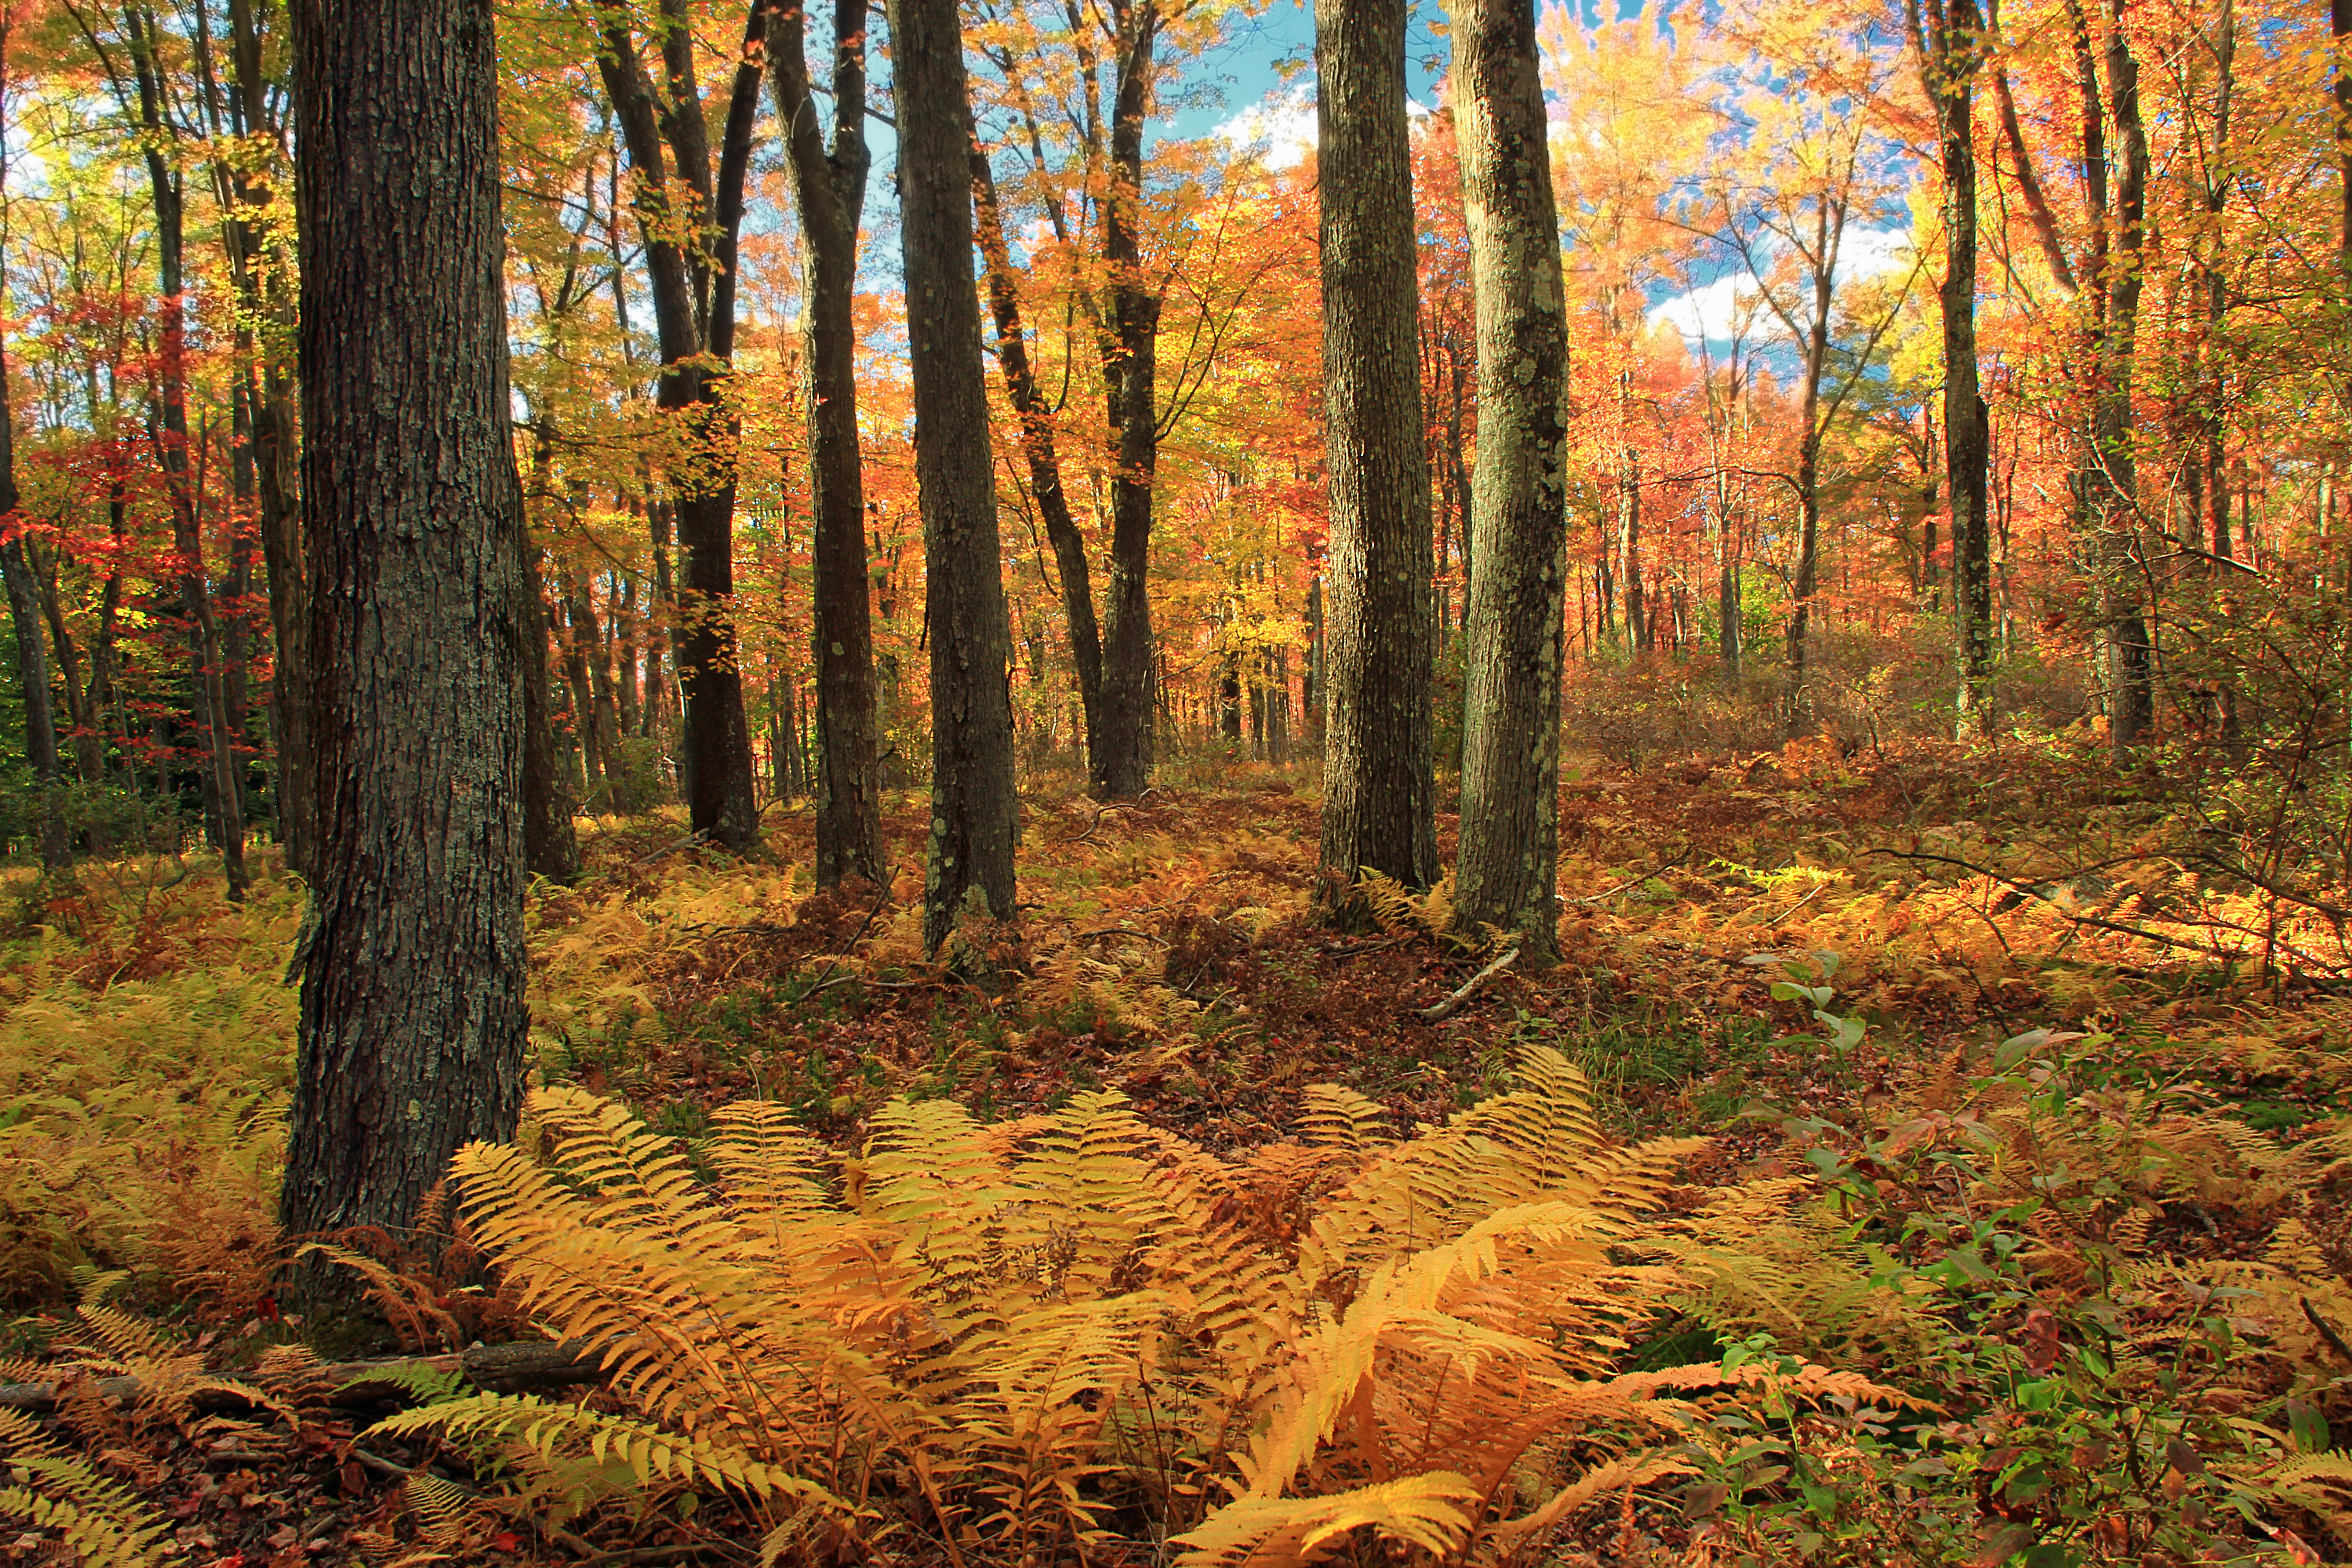
tree, nature, forest, wilderness, plant, sunlight, leaf, autumn, season, plants, trees, creativecommons, vegetation, monroecounty, poconos, deciduous, understory, undergrowth, ferns, cinnamonferns, osmundacinnamomea, pennsylvania, stategameland127, sgl127, stategamelands127, grove, woodland, habitat, larch, ecosystem, biome, old growth forest, natural environment, woody plant, temperate broadleaf and mixed forest, temperate coniferous forest, land plant